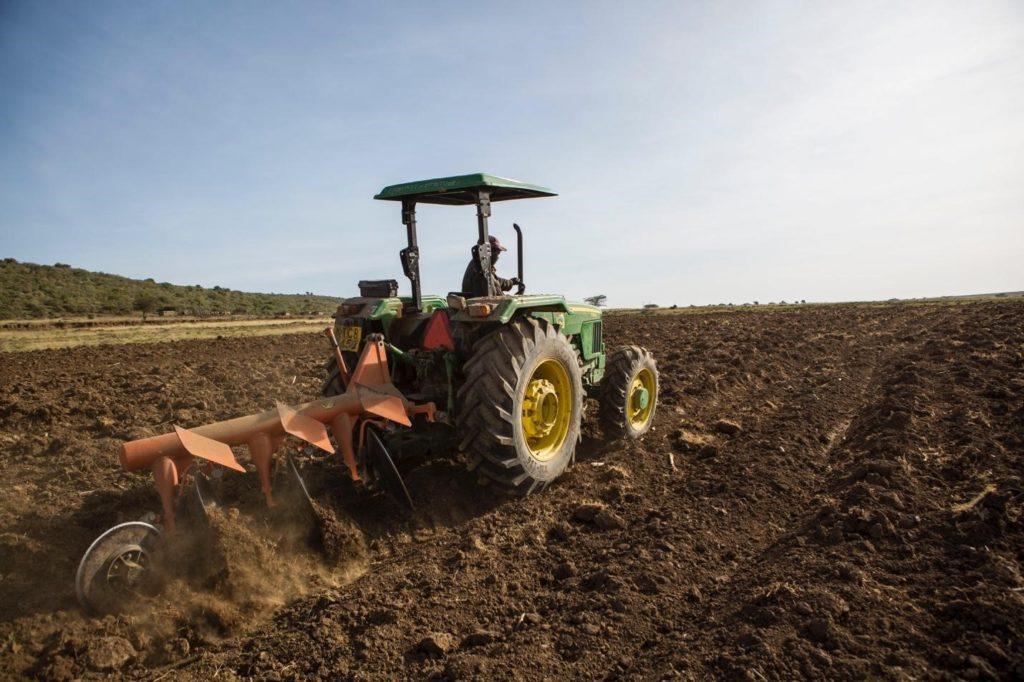
Mashini ya kulima inaonekana kutayarisha ardhi, kwa jinsi ya upandaji wa mimea, mashini yenyewe ni ya rangi ya kijani, kibichi, na ina miguu minne, miwili mikubwa kuliko yale mengine, ardhi yenyewe ina, mchanga wa rangi hudhurungi.